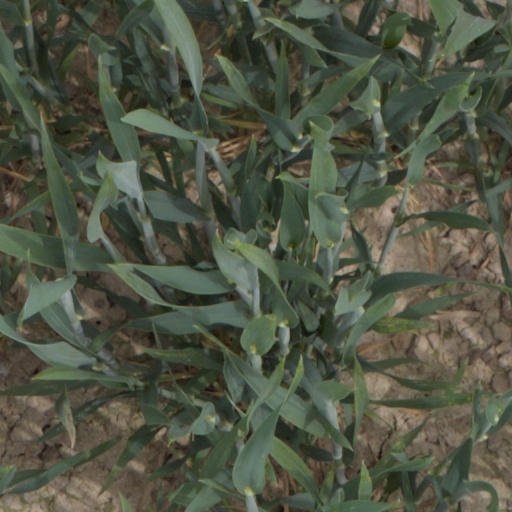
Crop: wheat